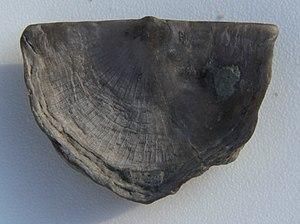
Les brachiopodes, du grec βραχίων / brakhíōn et πούς, ποδός / poüs, podos, sont des animaux lophotrochozoaires marins. Ils ont connu un grand succès évolutif au Paléozoïque, où ils furent extrêmement abondants et diversifiés, laissant une grande quantité de fossiles. Il n'en existent plus aujourd'hui que 460 espèces à peine, relativement discrètes.